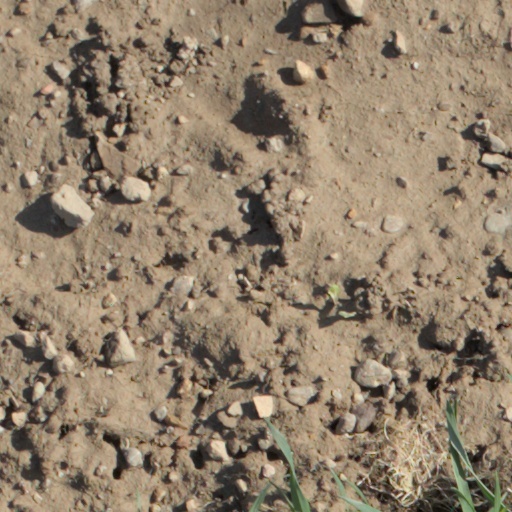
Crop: wheat